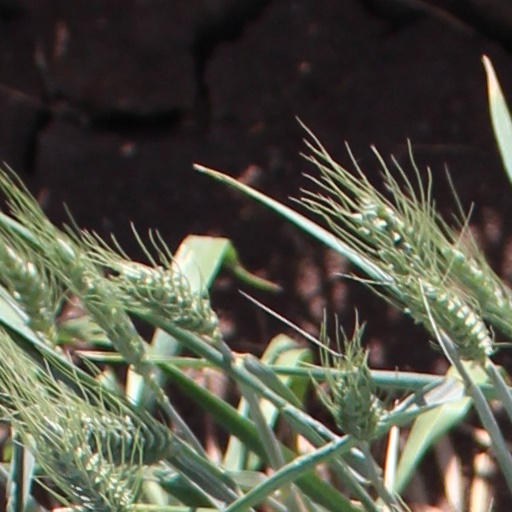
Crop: wheat